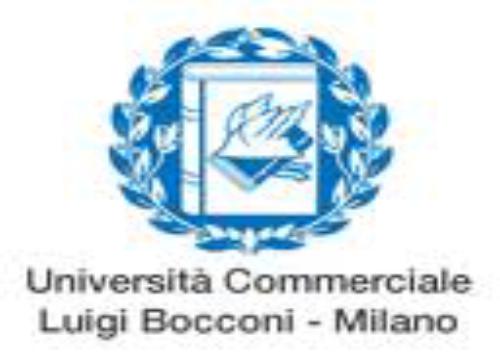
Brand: Boconi
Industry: Clothes